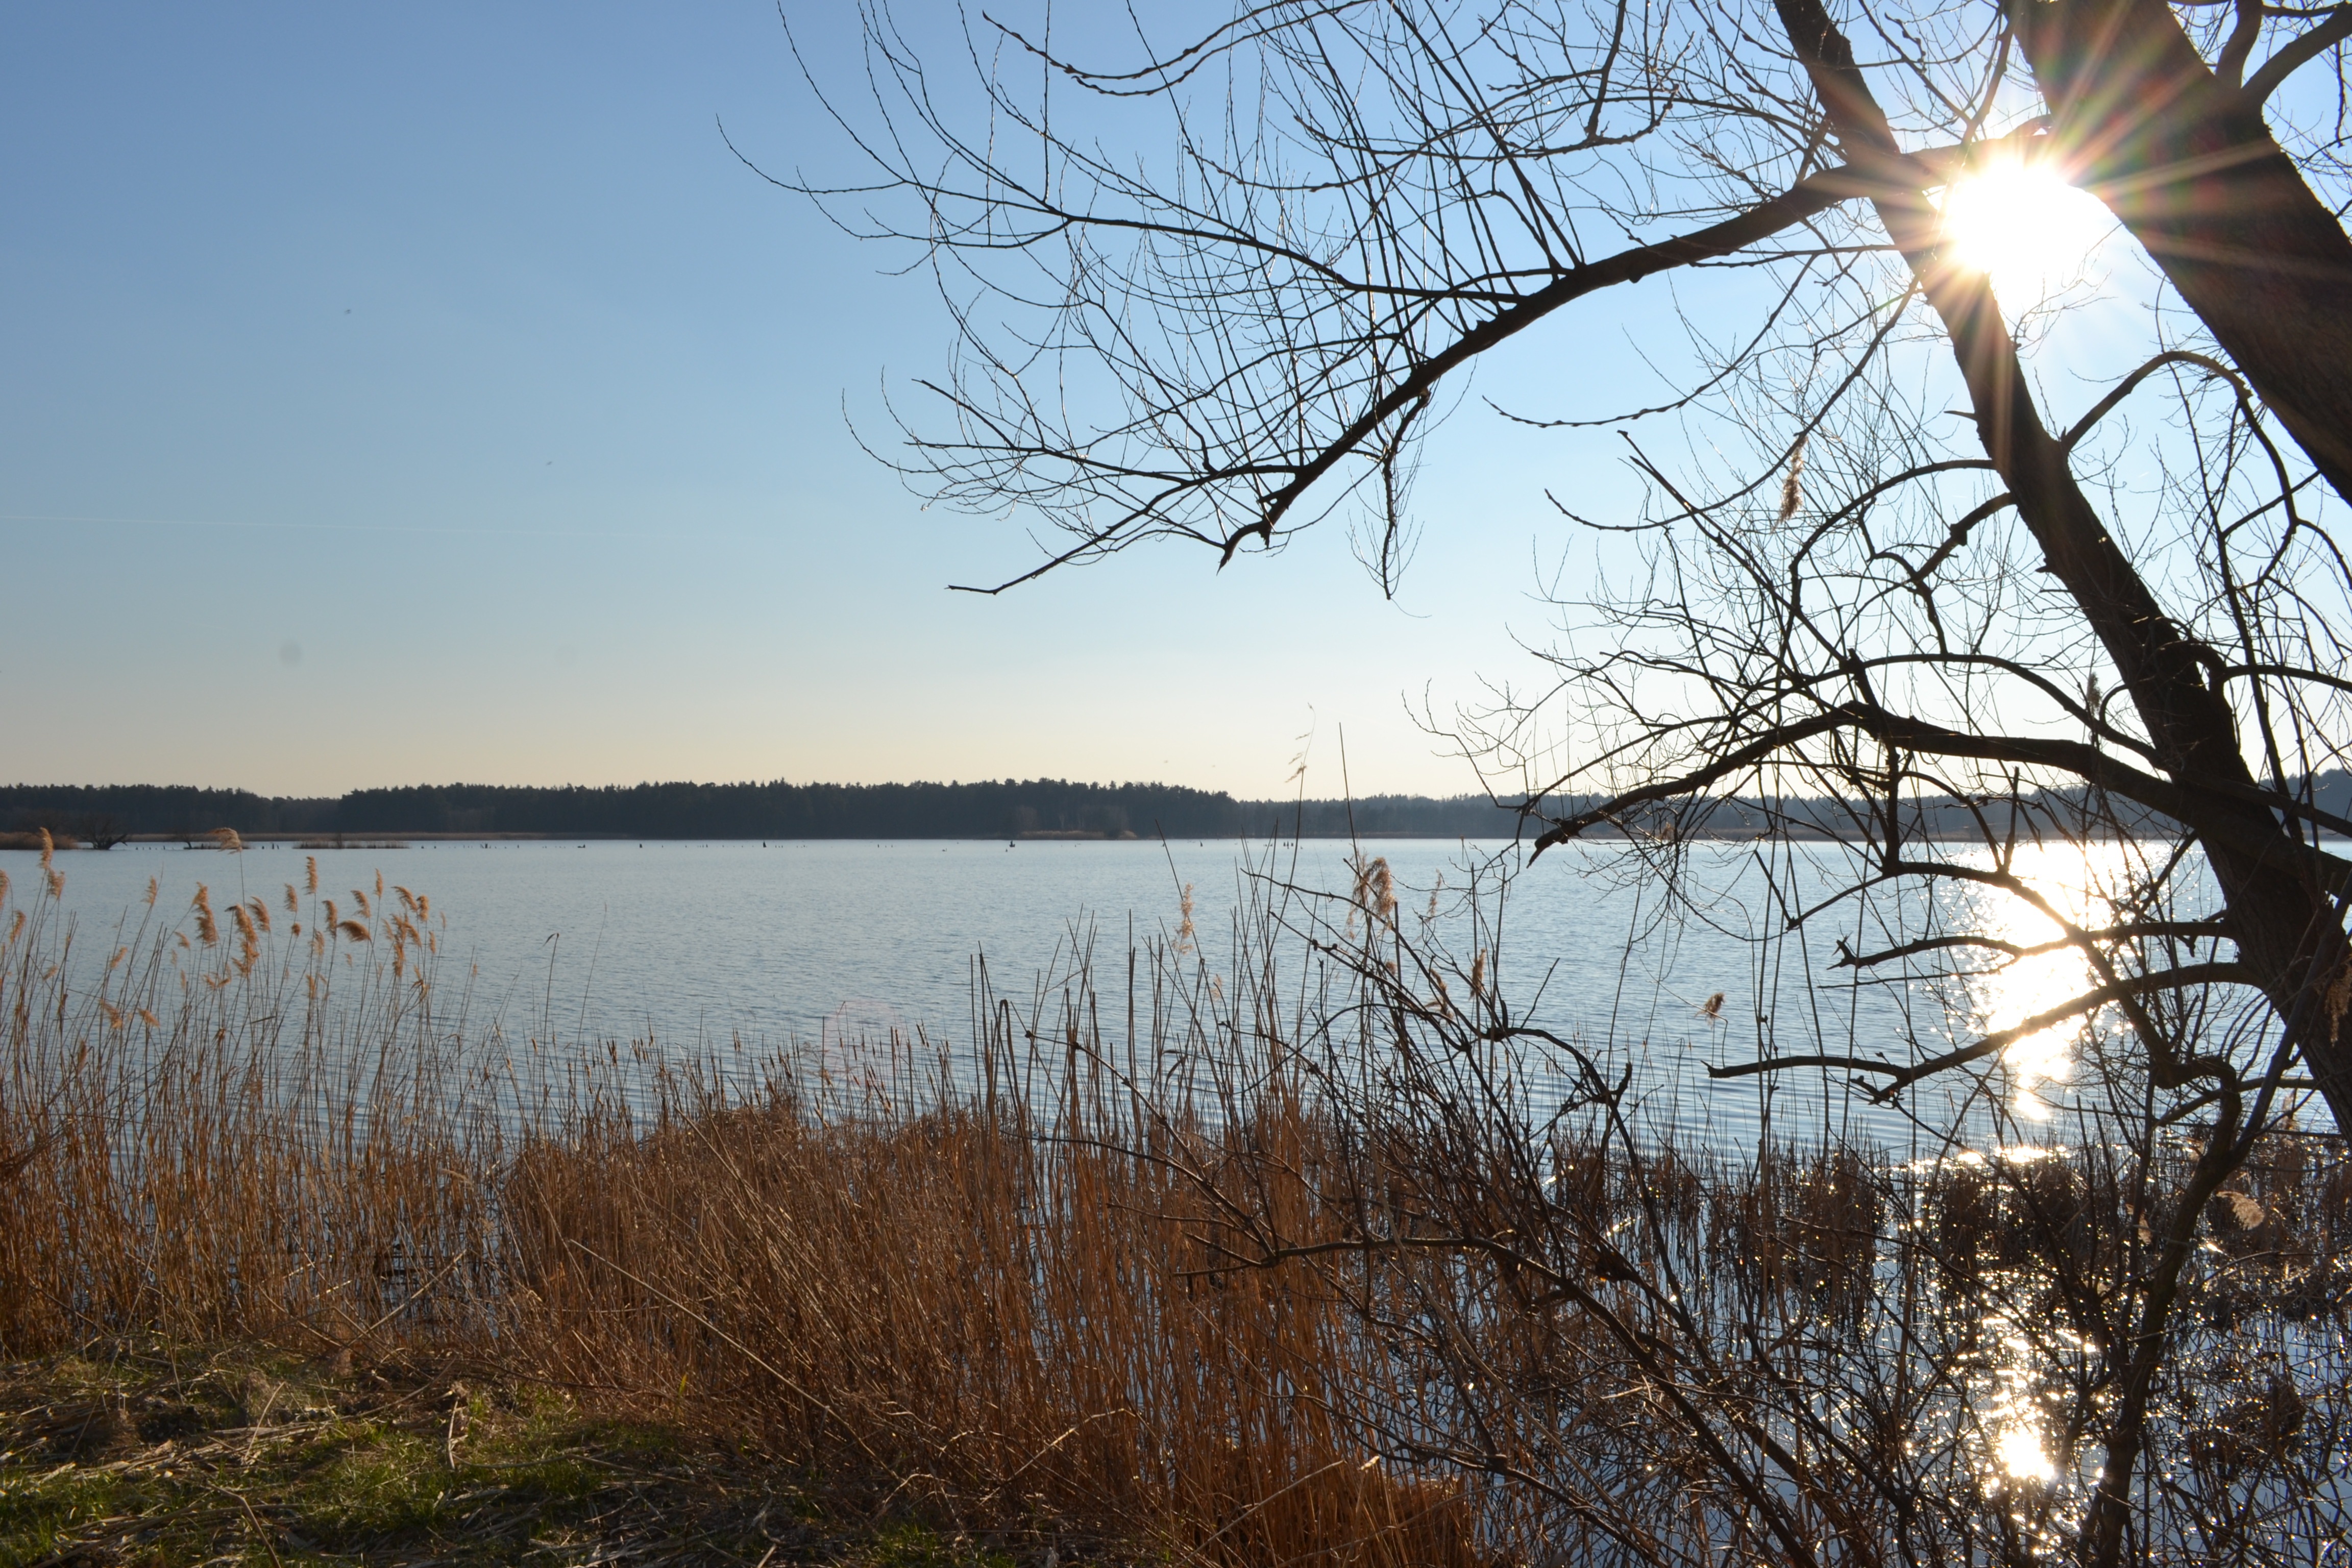
landscape, tree, water, nature, branch, winter, plant, sky, sun, sunlight, morning, lake, river, reed, pond, evening, reflection, autumn, season, lausitz, atmospheric phenomenon, woody plant